Winifred E. Lefferts

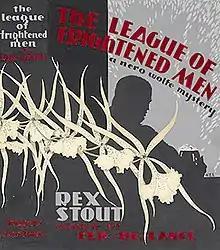
Lefferts' original dust jacket art for "The League of Frightened Men" (1935).

Lefferts illustrated books and designed dust jackets for American book publishers in the 1920s and 1930s. Books that credit her as illustrator include Elaine Sterne Carrington's "The Gypsy Star" (1928) and Laura E. Richards' 1935 book of children's verses, "Merry-Go-Round". Lefferts' name or her distinctive "W.E.L." signature appears on many book jackets, including the U.S. edition of W. Somerset Maugham's "The Casuarina Tree" (1926), DuBose Heyward's "Angel" (1926) and M. P. Shiel's "Dr. Krasinski's Secret" (1929).